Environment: lab
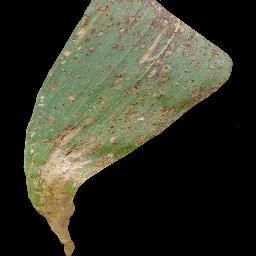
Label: common_rust